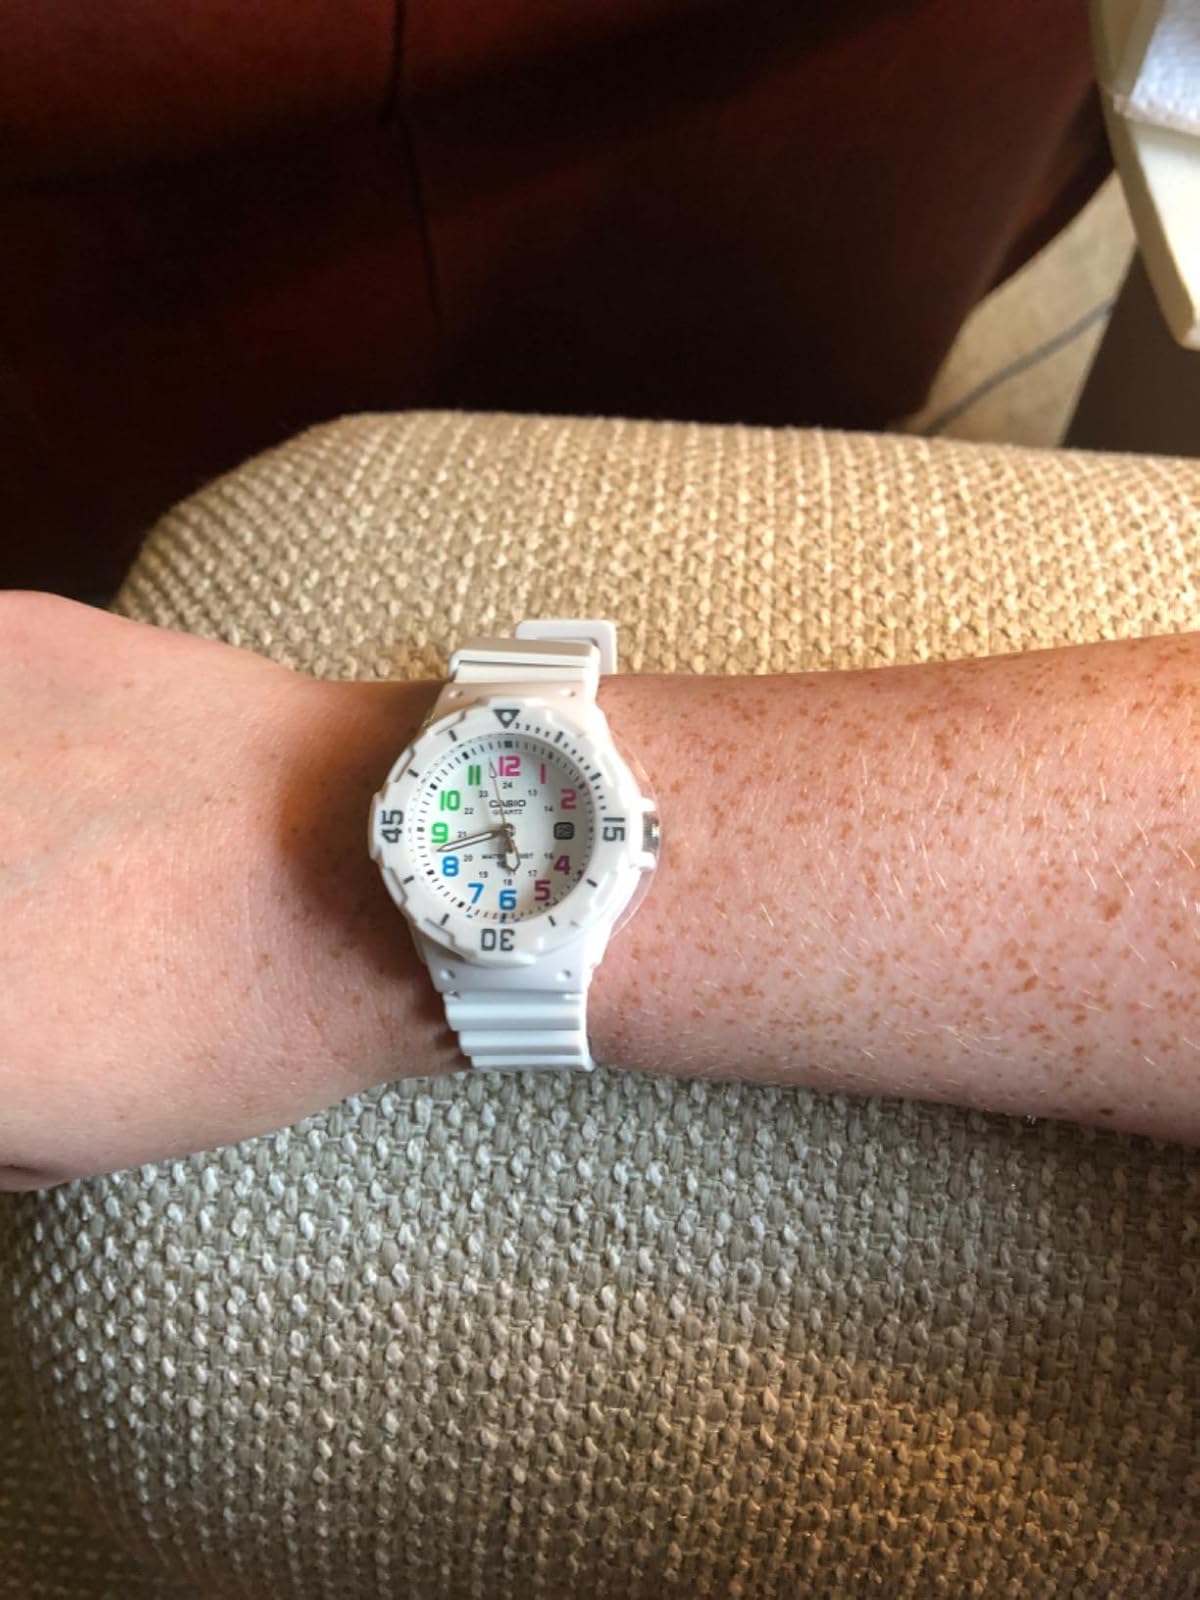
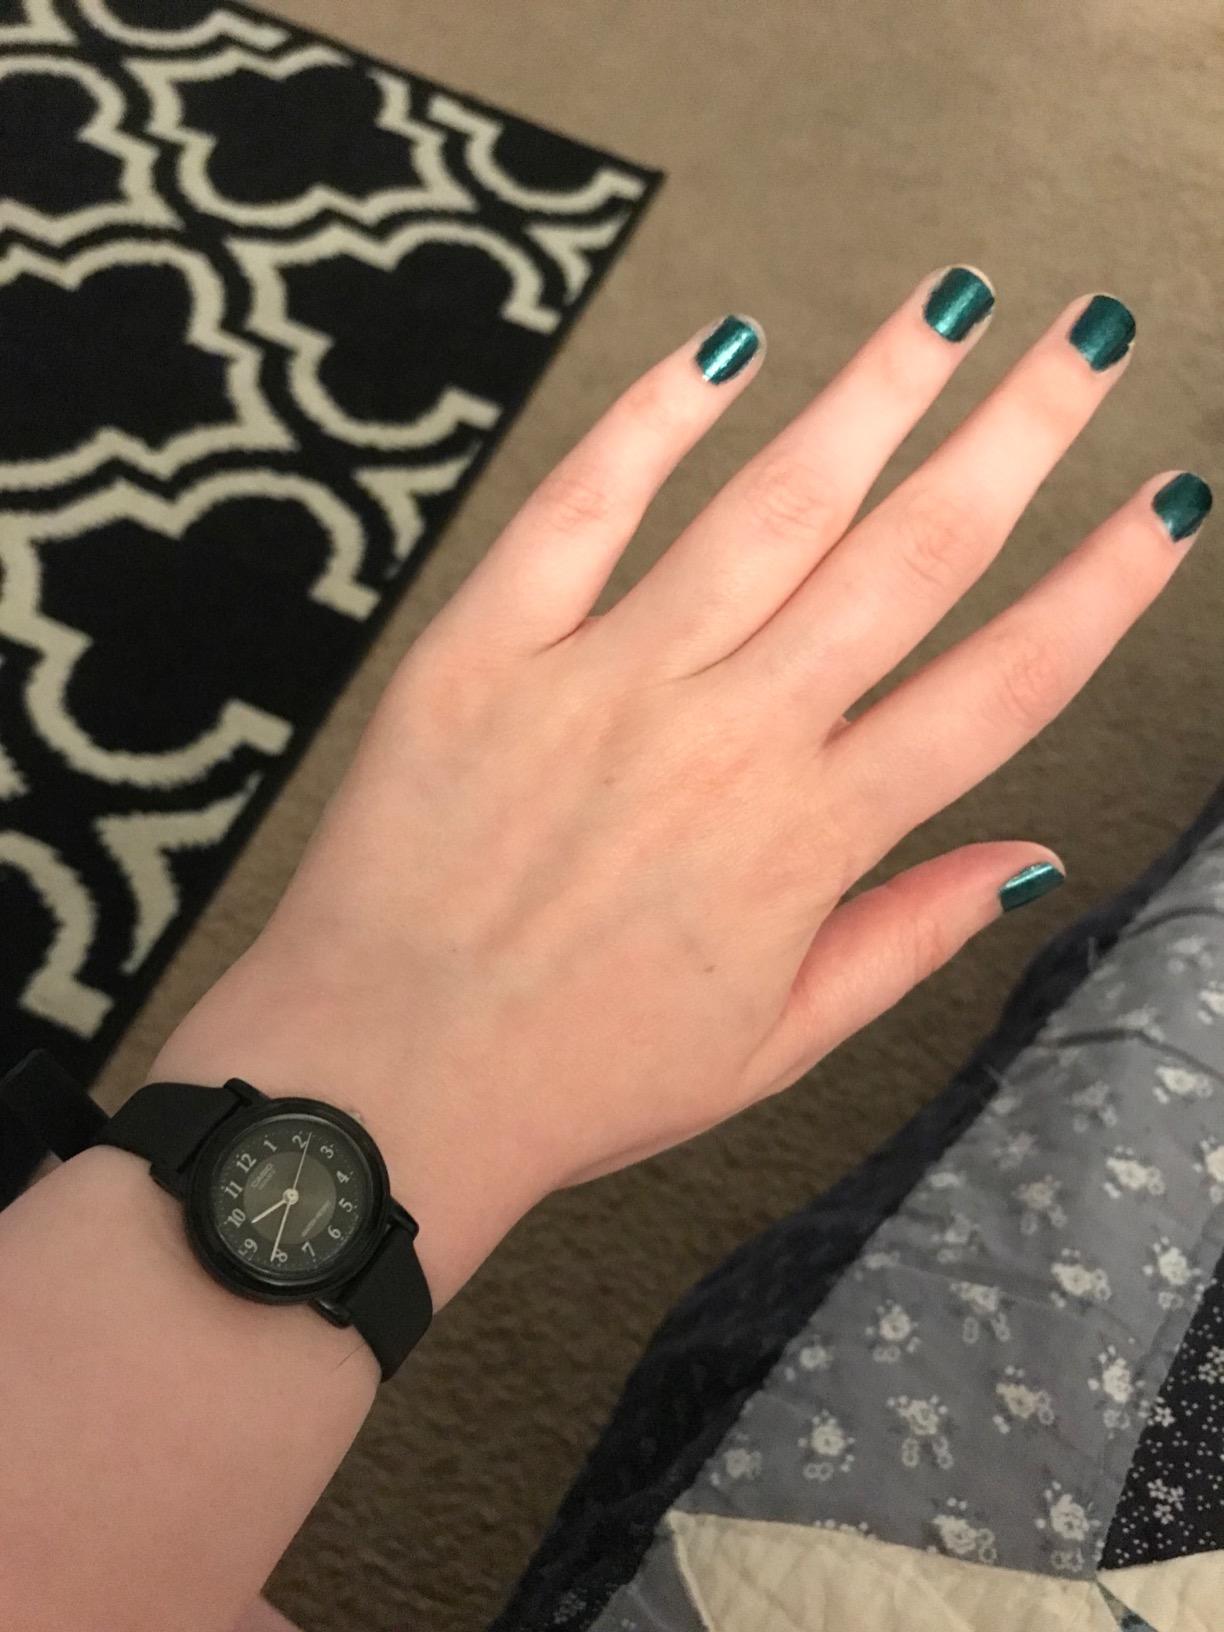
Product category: accessories_watch
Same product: no